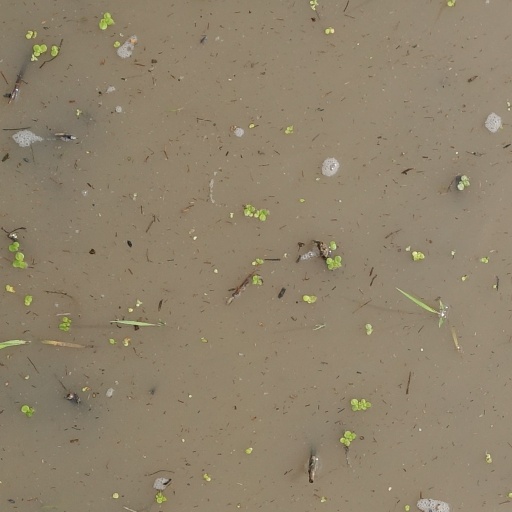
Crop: rice